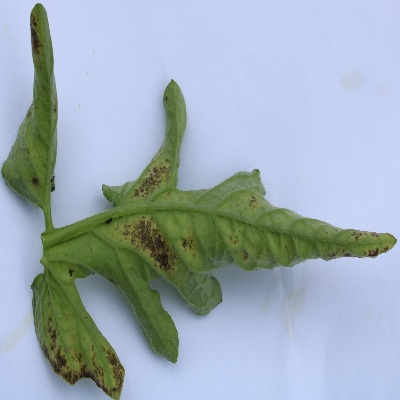
Crop: Tomato
Condition: leaf curl